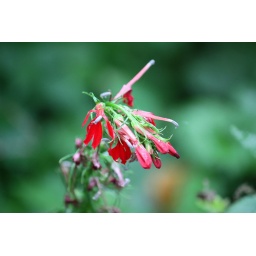
red in a green place